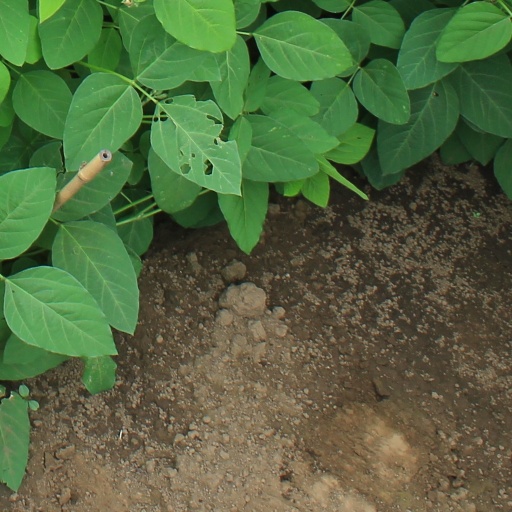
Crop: soybean